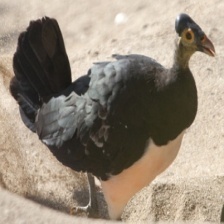
Species: MALEO
Scientific name: MACROCEPHALON MALEO